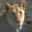
Label: lion